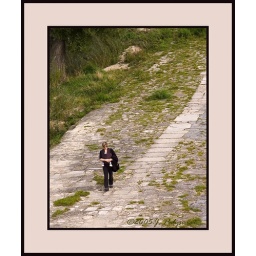
I spotted this woman while walking across a bridge spanning the Danube in Regensburg Germany.